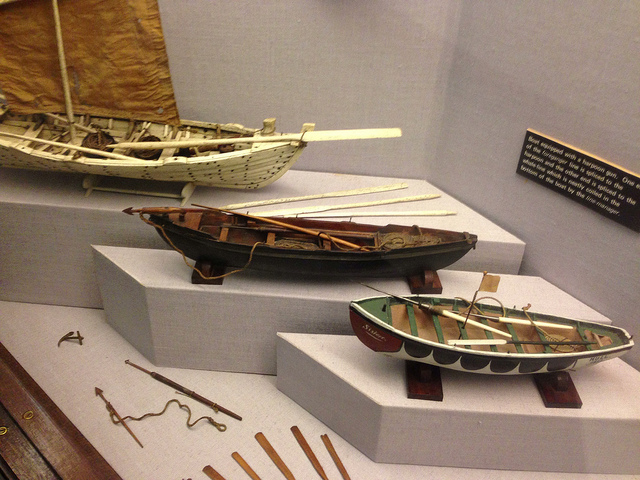
user: Given an image and a question. Answer the question in a short answer. Question: What nationality are these art pieces? Short Answer:
assistant: american